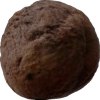
Label: peach